Veil Nebula

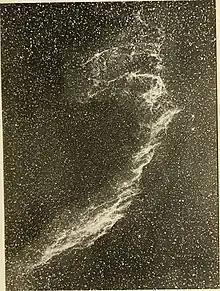
George Willis Ritchey image of what he called the "Great Nebula in Cygnus" (In modern times the Veil Nebula); taken with the two-foot reflecting telescope with 3 hours exposure at the Yerkes Observatory in 1901.

The nebula was discovered on 5 September 1784 by William Herschel. He described the western end of the nebula as "Extended; passes thro' 52 Cygni... near 2 degree in length", and described the eastern end as "Branching nebulosity ... The following part divides into several streams uniting again towards the south."